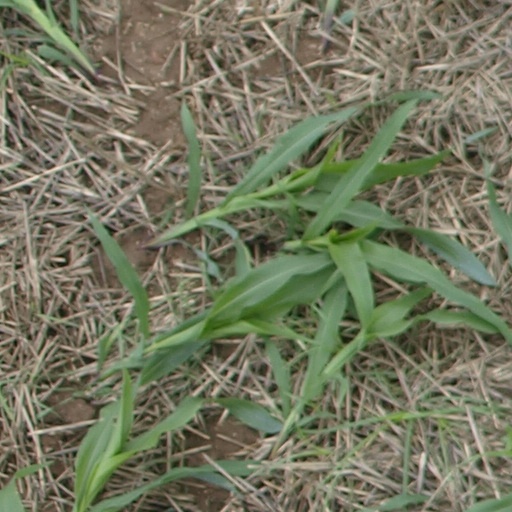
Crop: maize; corn